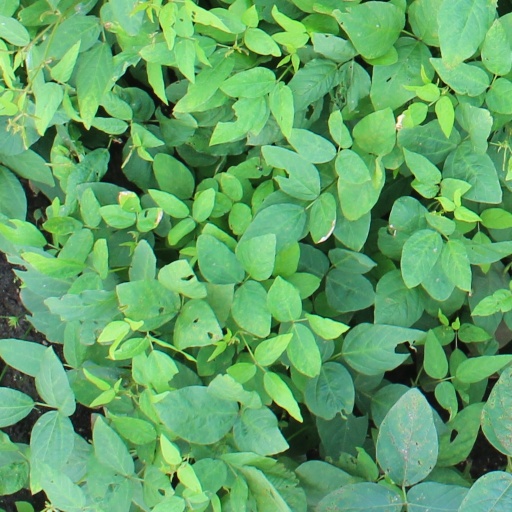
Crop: soybean